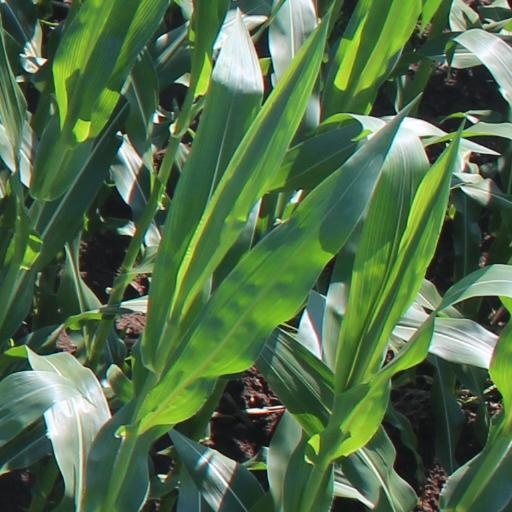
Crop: maize; corn